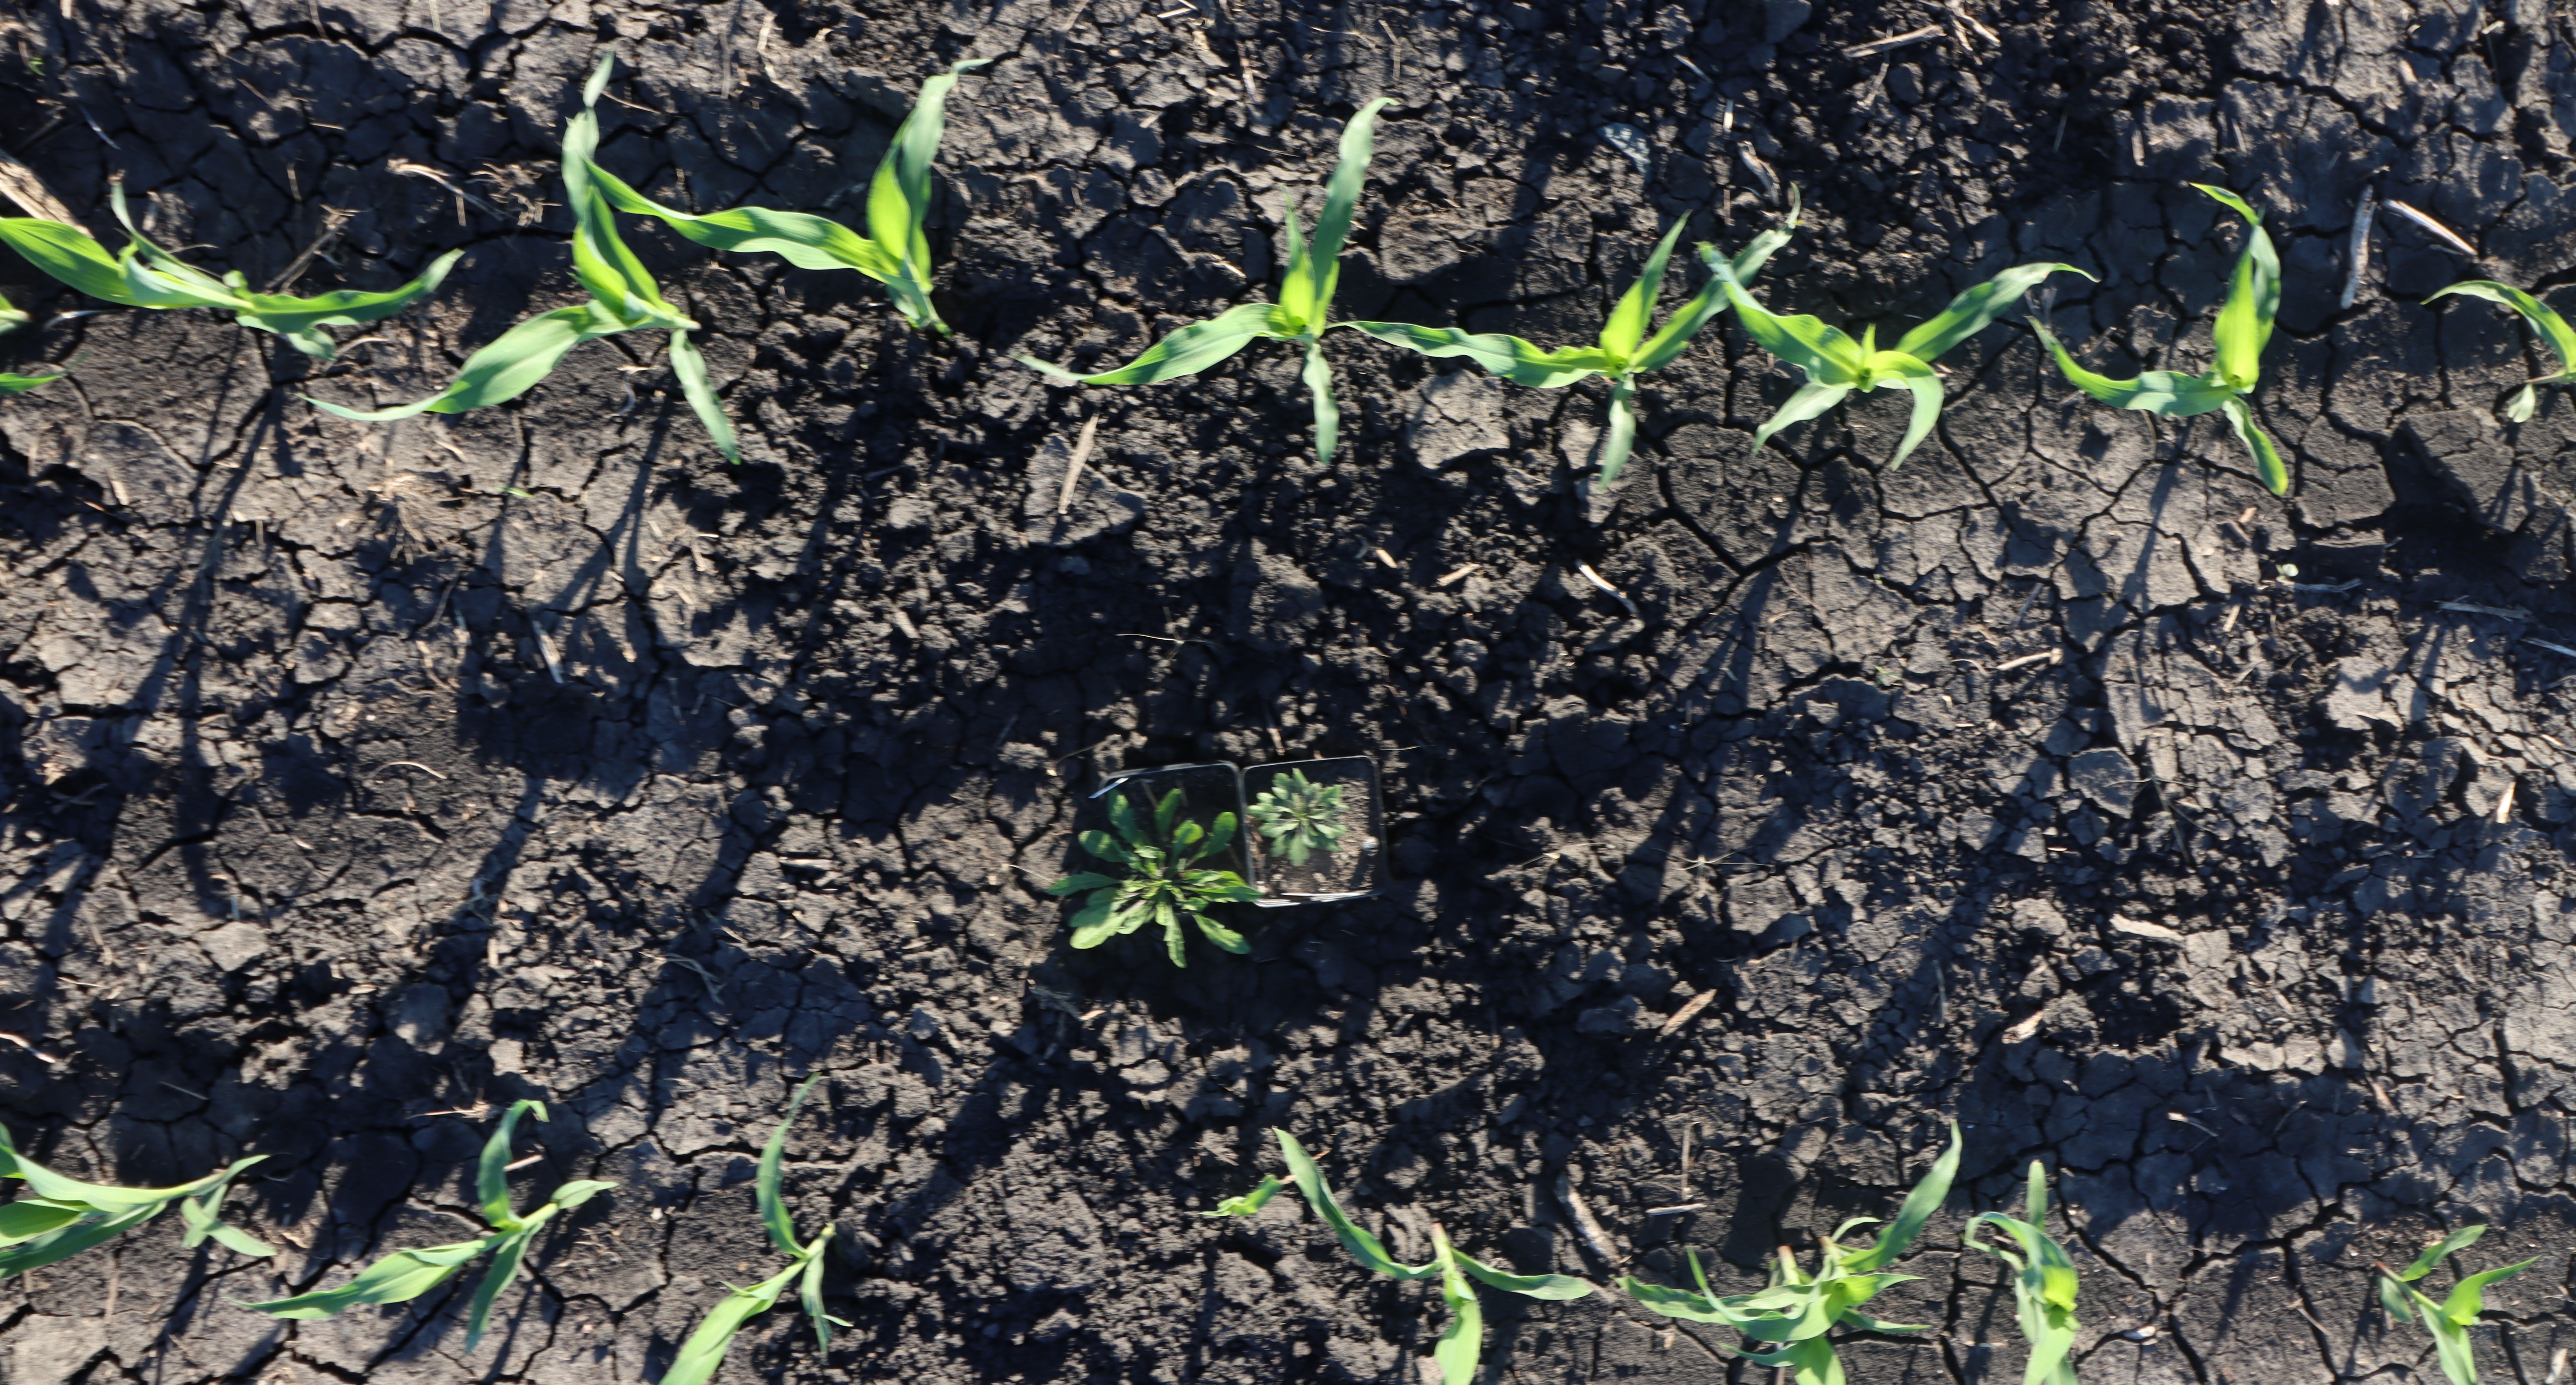
Crop: Corn
Objects: Corn, Corn, Corn, Corn, Corn, Corn, Corn, Corn, Corn, Corn, Corn, Corn, Corn, Corn, Corn, Corn, Horseweed, Horseweed